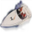
Label: ship